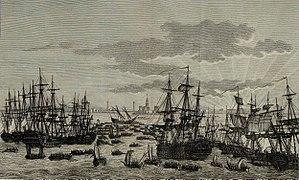
Débarquement des troupes de Napoléon en Egypte en juillet 1798, Musée de la Révolution française - Vizille.
Cette page concerne l'année 1798 du calendrier grégorien.
La campagne d’Égypte est l'expédition militaire en Égypte menée par le général Bonaparte et ses successeurs de 1798 à 1801, afin de s'emparer de l'Égypte et de l'Orient, et ainsi bloquer la route des Indes à la Grande-Bretagne dans le cadre de la lutte contre cette dernière. Elle était en effet l'une des puissances à maintenir les hostilités contre la France révolutionnaire.